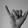
ASL letter: Y